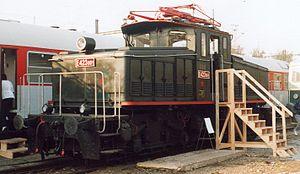
La ligne de chemin de fer Tábor–Bechyně a été la première ligne à traction électrique en République tchèque. Elle a été ouverte le 20 juin 1903. Sa longueur est de 24 km. Elle est alimentée en courant continu de 1500 V ; l'écartement des voies est de 1435 mm.